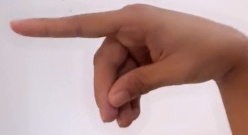
ASL sign: P